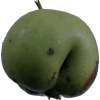
Label: Apple 12